Abolish the Scottish Parliament Party

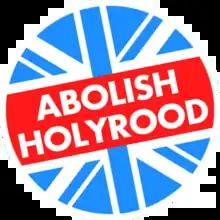
Logo used by the party on social media

Although the party was first registered with the Electoral Commission on 31 January 2018, it did not officially launch until 3 August 2020. Its founder and current leader, John Mortimer, previously campaigned for Better Together and established the British Unionist Party. He also stood in the Glasgow electoral region in the 2016 Scottish Parliament election, receiving 2,453 votes. Mortimer was critical of the Scottish Conservatives in comments made to the "Daily Record", stating that they "have been weak opposition to the SNP on a number of levels." Despite gaining the backing of former UK Independence Party candidates John Ferguson and Mitch William, Mortimer insisted that the party was not a vehicle for former UKIP voters, although UKIP has endorsed abolishing the Scottish Parliament.